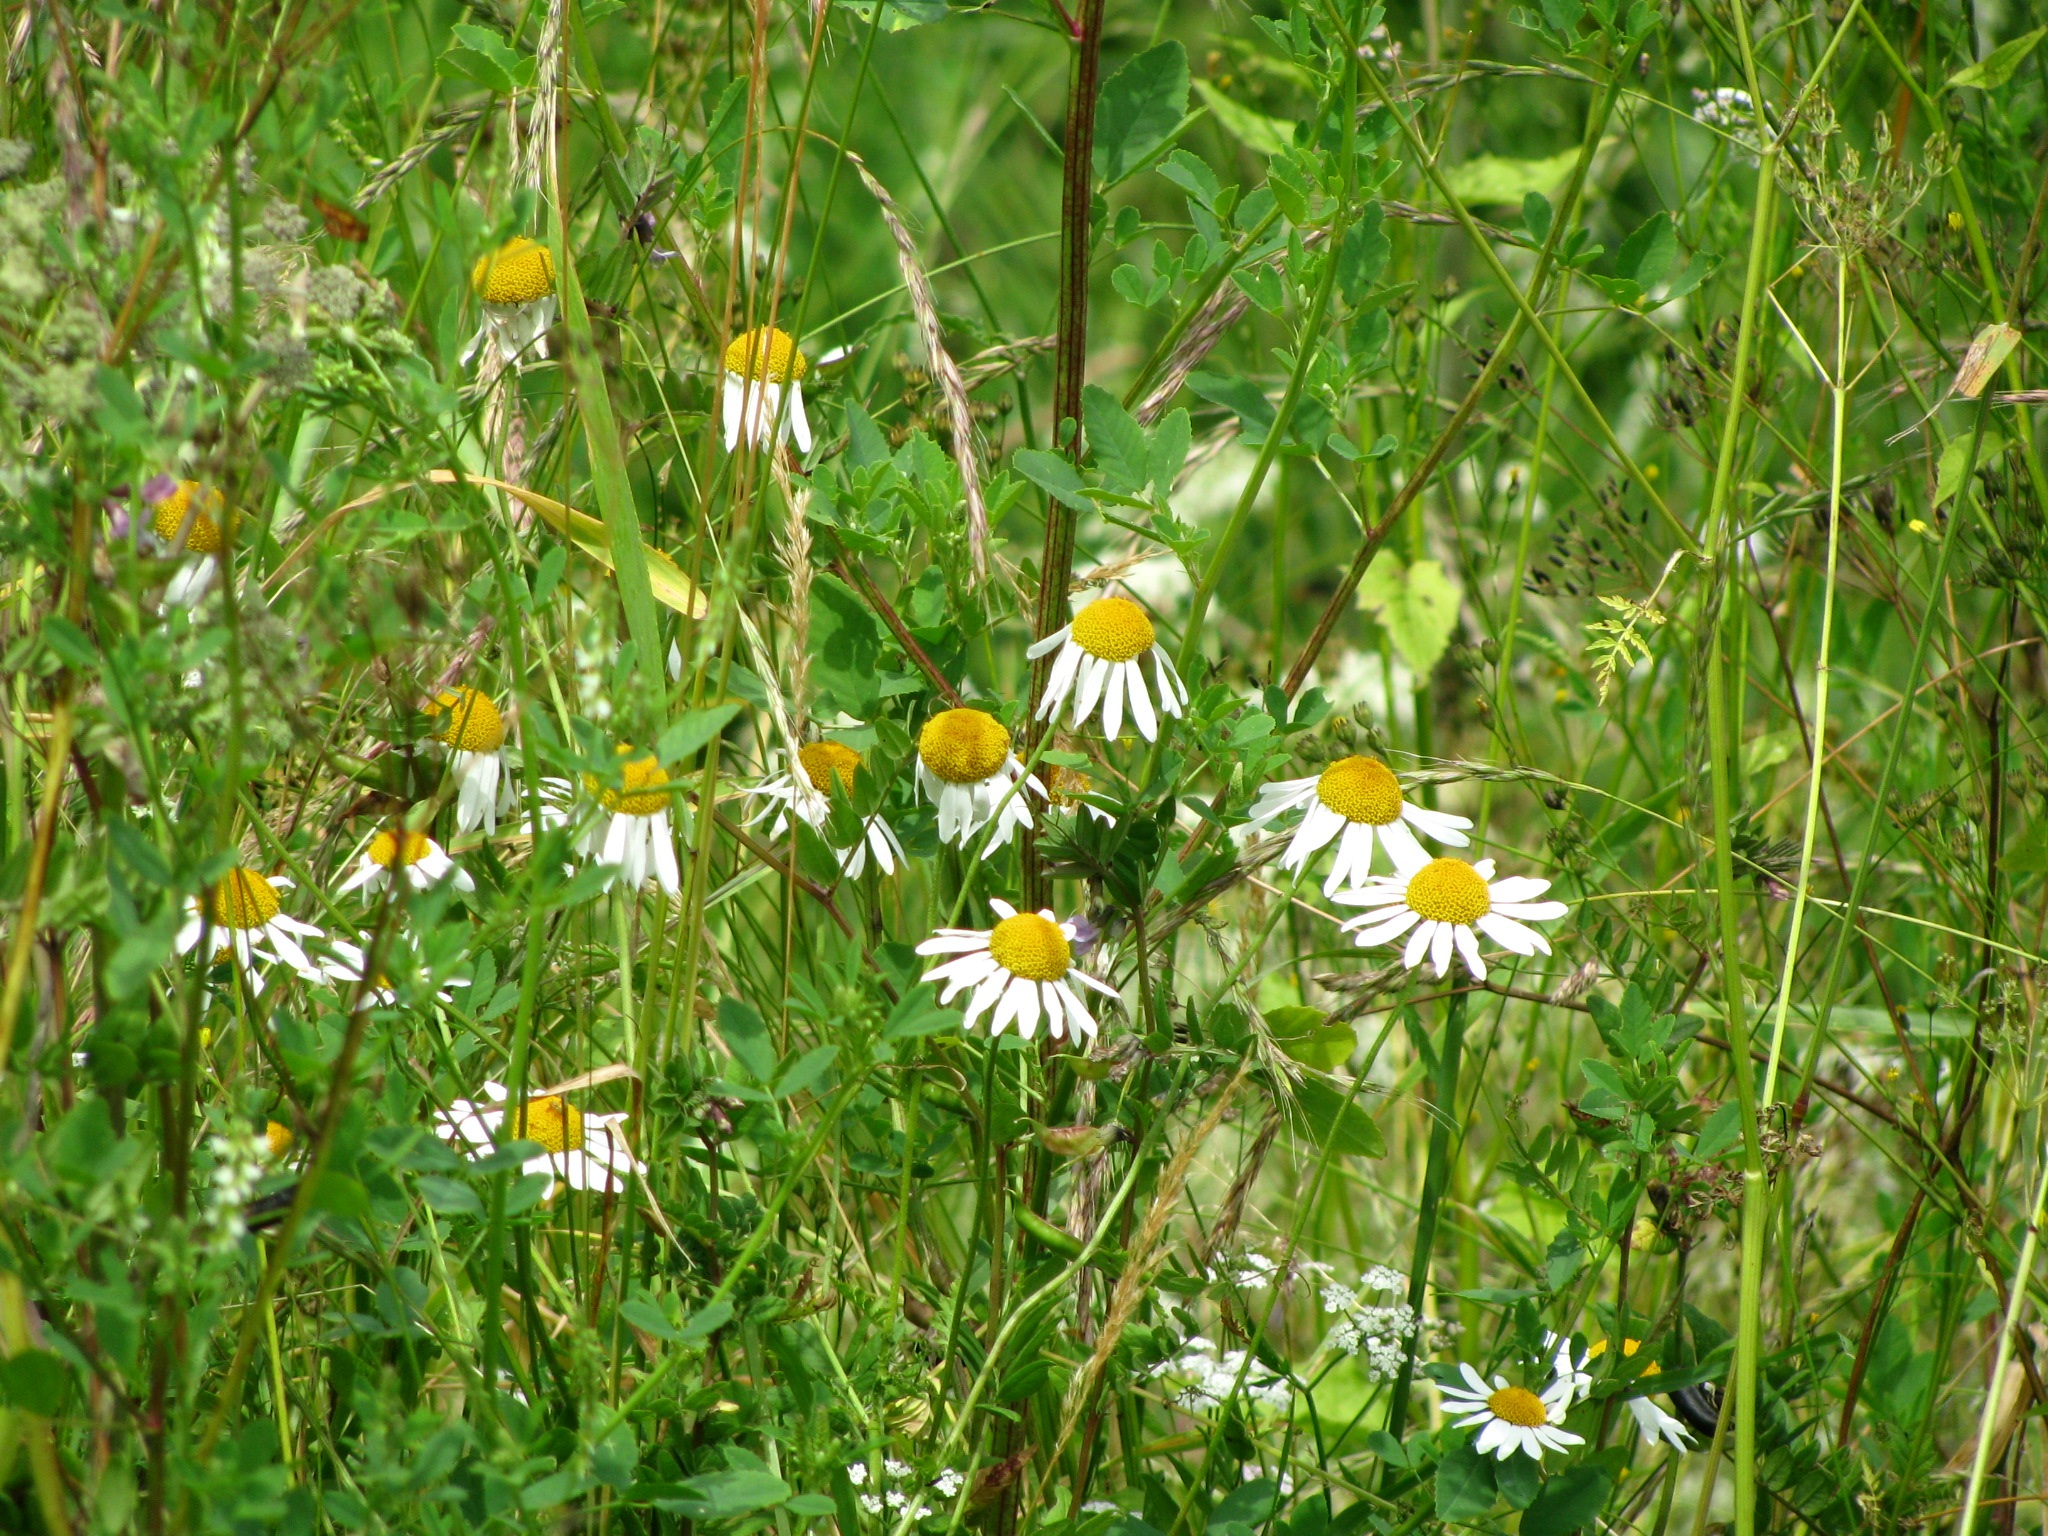
grass, plant, field, lawn, meadow, prairie, flower, daisy, herb, botany, flora, wildflower, flowers, wild flowers, grassland, habitat, herbs, ecosystem, chamomile, medicinal plant, flowering plant, daisy family, camomile, oxeye daisy, natural environment, land plant, chamaemelum nobile